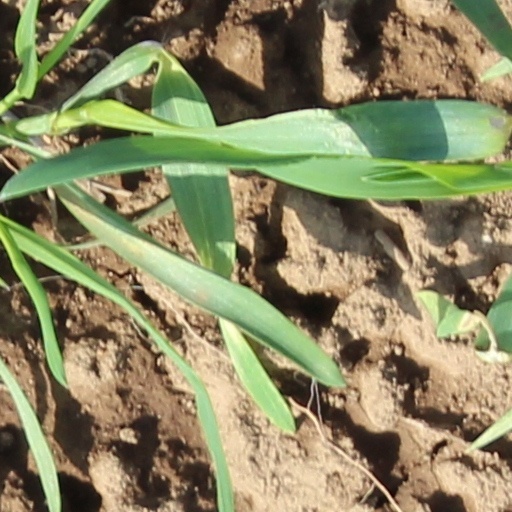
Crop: wheat